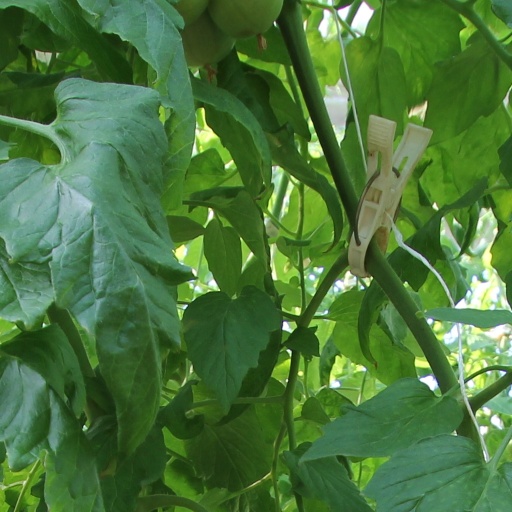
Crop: tomato